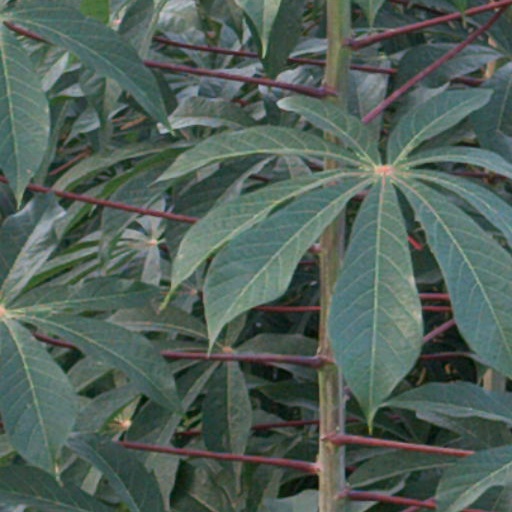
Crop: cassava